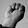
ASL letter: M